Isaac Parsons (Confederate military officer)

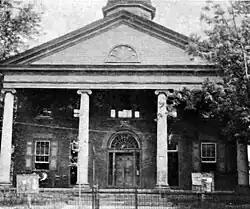
Hampshire County Courthouse

Following the onset of the American Civil War, Parsons began serving on Hampshire County's "committee for safety". Parsons served on the "committee for safety" alongside James Dillon Armstrong, John M. Pancake, David Gibson, Dr. S. R. Lupton, John C. Heiskell, J. W. Marshall, W. A. Vance, R. K. Sheetz, Angus William McDonald, James Sheetz, John T. Pierce, James W. Albin, Charles Blue, Robert Hook, R. B. Sherrard, G. W. Gore, George William Washington, and John Johnson. The "committee for safety" continued to meet until May 29, 1861. Parsons, Pancake, and Armstrong were permitted by the Hampshire County Court to execute bonds for and on behalf of the county to raise money to fund "war purposes".